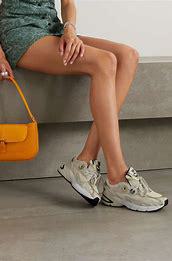
Brand: Adidas
Model: Astir